Fang Ganmin

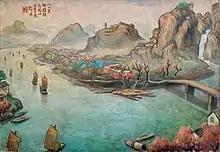

Of Fang's early paintings, two are particularly noteworthy. They are exercises in the Cubist manner, and give to their subject, both nudes, the geometrical and sculptural, but not the fragmented, effect of a picture by Braque. One of them is "Melody in Autumn" (1934). The other is "White Doves" (1932), which portrays geometric shapes suggestive of Cubism, but with an Art Deco-like structural undertone.